Leonard Jerome

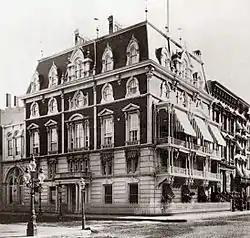
The Jerome Mansion at 26th Street and Madison Avenue, c.1878

Jerome was a flamboyant and successful stock speculator. He made and lost several fortunes, and was known as "The King of Wall Street". He held interests in several railroad companies and was often a partner in the deals of Cornelius Vanderbilt. He was a patron of the arts, and joined in the founding of the Academy of Music, one of New York City's earliest opera houses.